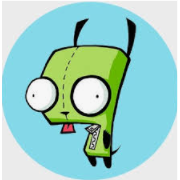
Portrait style: Cartoon Portrait